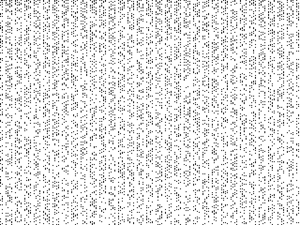
Un nombre premier est un entier naturel qui admet exactement deux diviseurs distincts entiers et positifs. Ces deux diviseurs sont 1 et le nombre considéré, puisque tout nombre a pour diviseurs 1 et lui-même, les nombres premiers étant ceux qui n’en possèdent aucun autre. Par exemple, le nombre entier 7 est premier car 1 et 7 sont les seuls diviseurs entiers et positifs de 7.